Royce Freeman

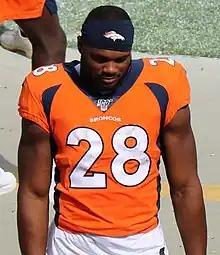
Freeman in 2019

Heading into his second training camp, Freeman faced competition for the starting running back job from Phillip Lindsay. Although Freeman opened preseason as the Broncos' starting running back, he was surpassed by Lindsay on the depth chart. At the conclusion of preseason, new head coach Vic Fangio named Freeman the No. 2 running back on the depth chart behind Lindsay.